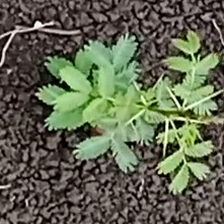
Weed species: Dwarf_cassia_(Chamaecrista pumila)